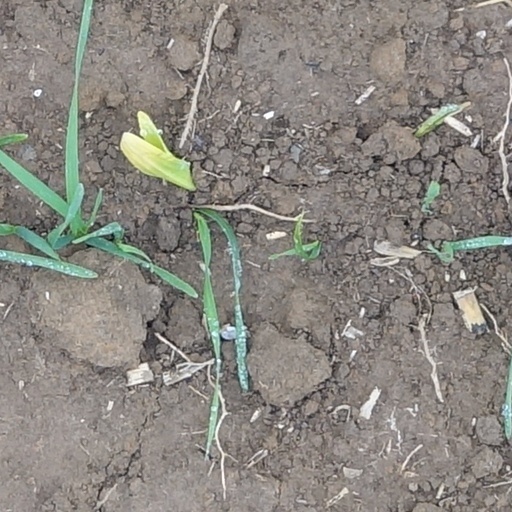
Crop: wheat